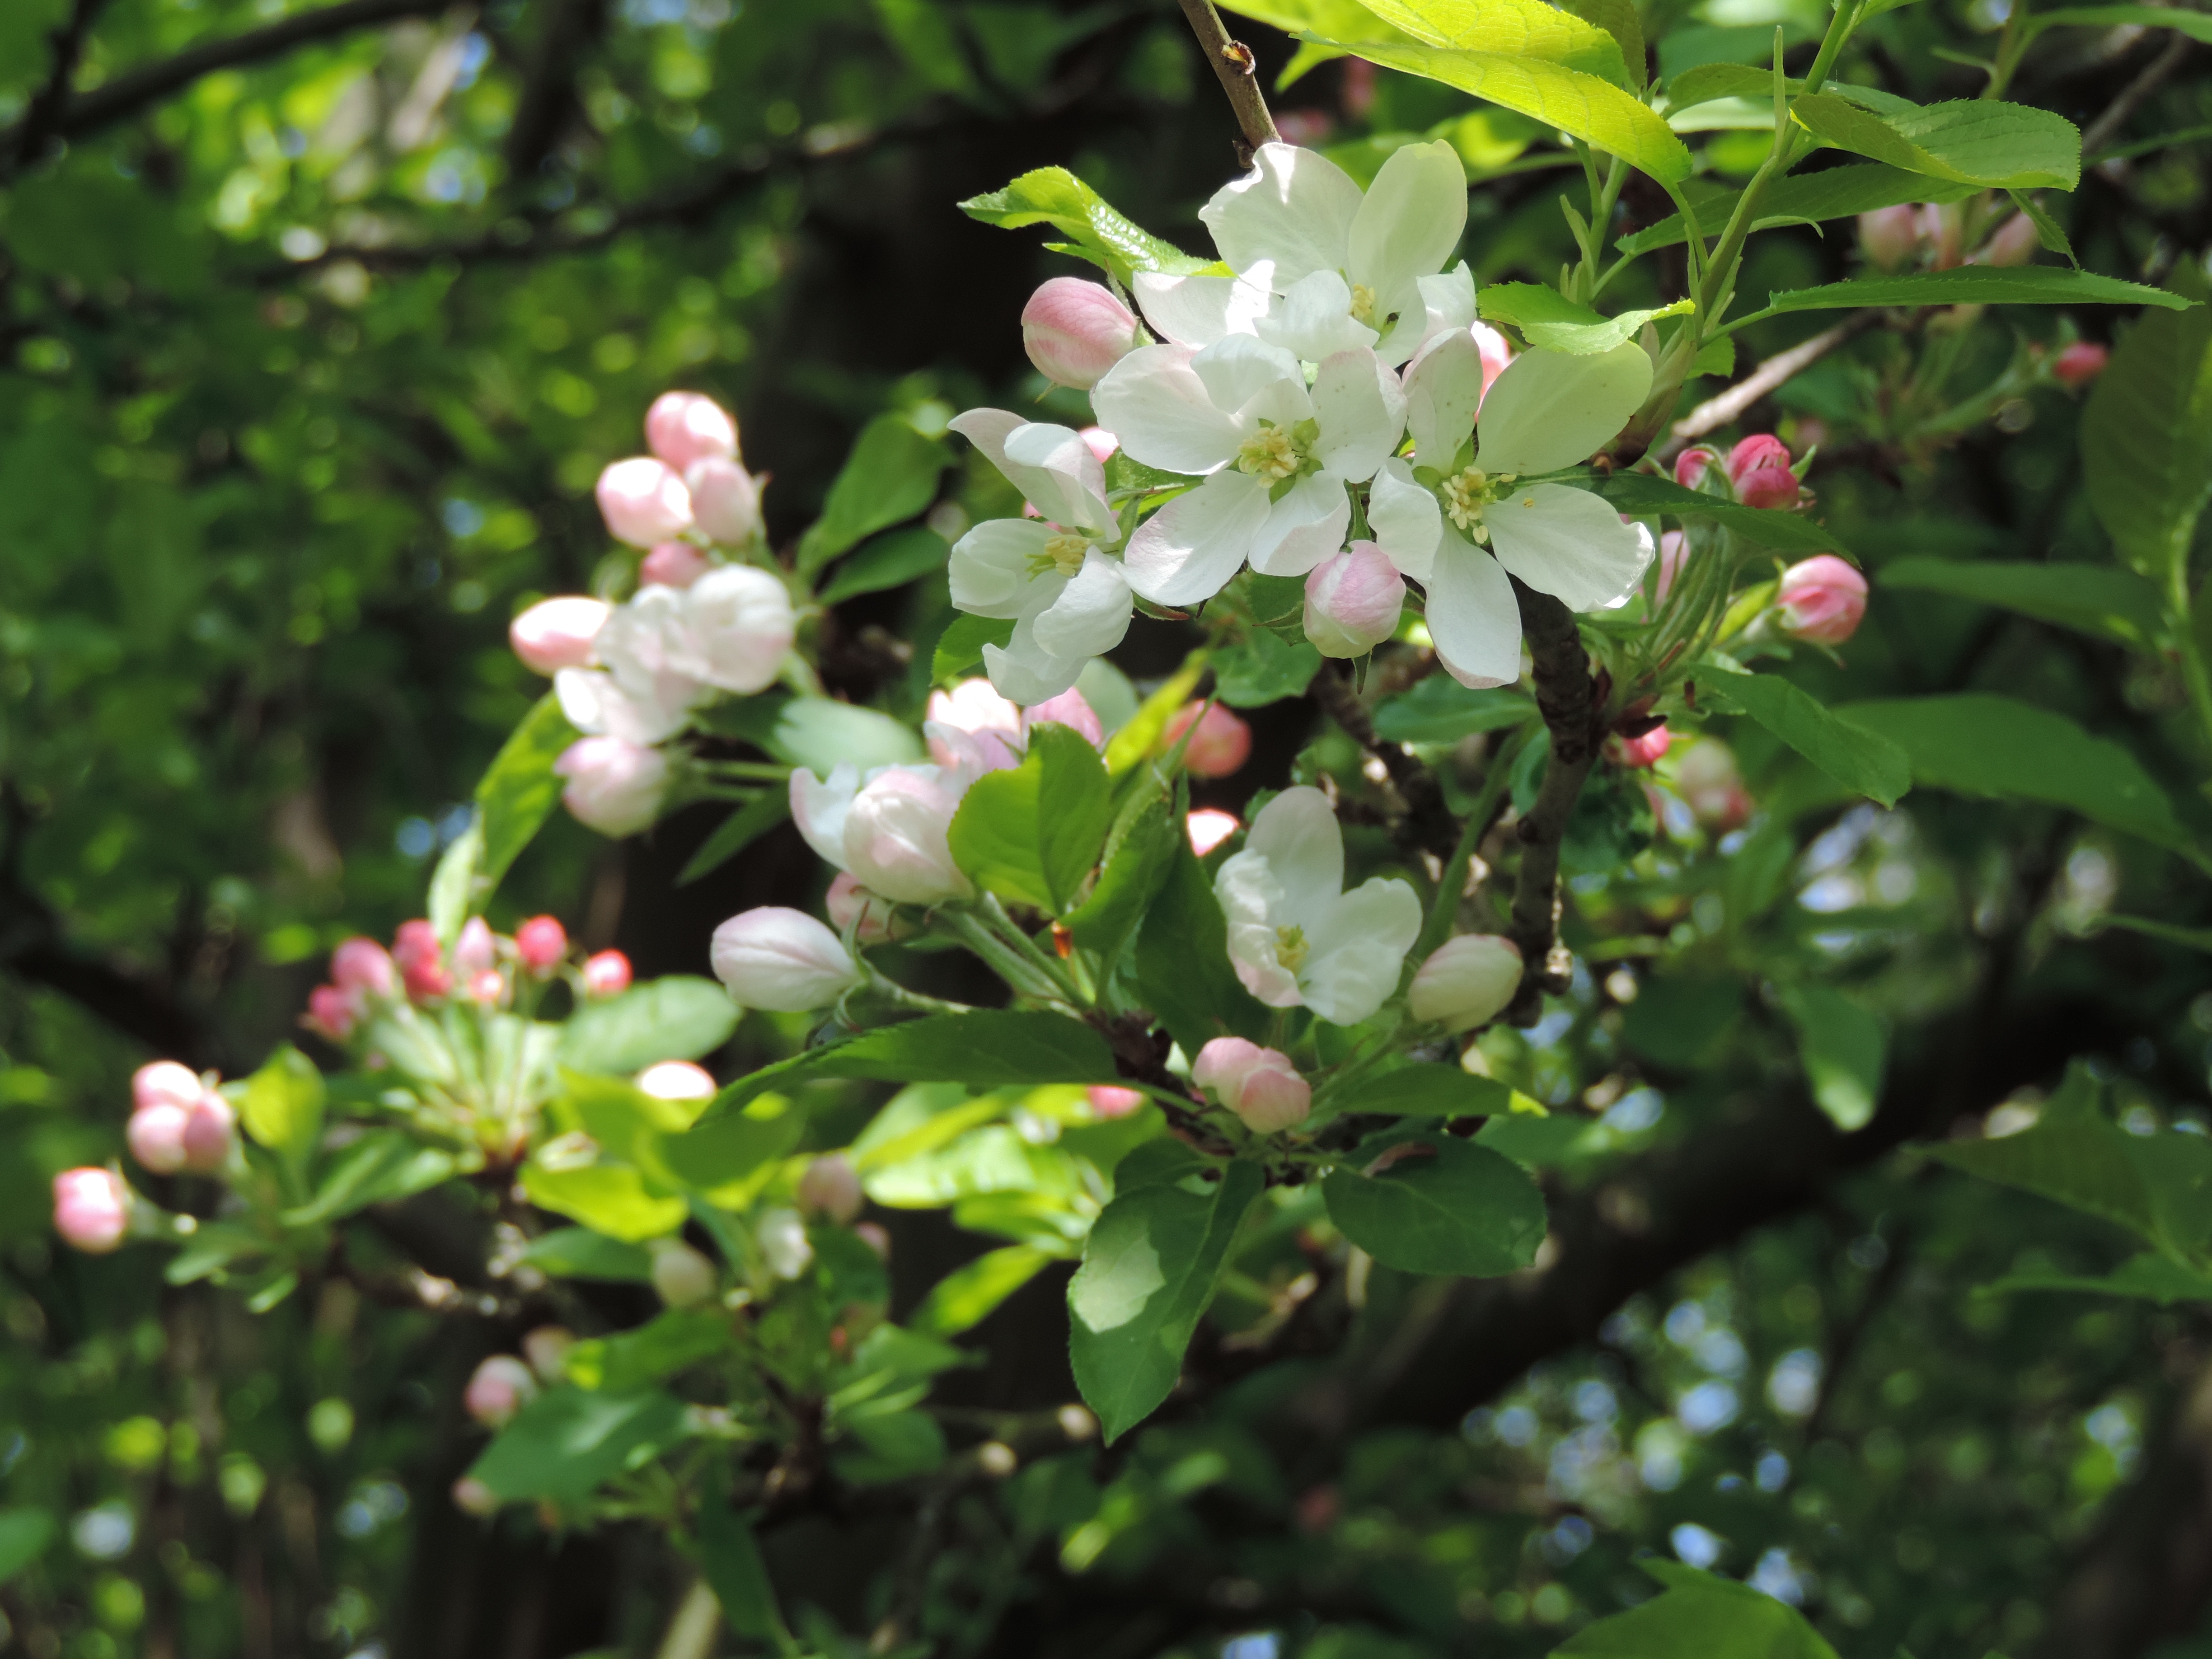
tree, nature, branch, blossom, plant, white, fruit, berry, flower, food, spring, produce, evergreen, botany, garden, flora, wildflower, flowers, shrub, nice, apple tree, white flowers, apple blossom, flowering plant, woody plant, land plant, arctostaphylos uva ursi